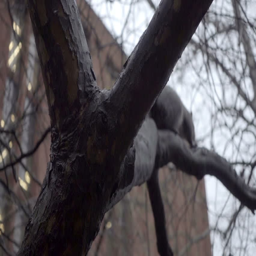
squirrel high up on tree branch outside building on cloudy day .